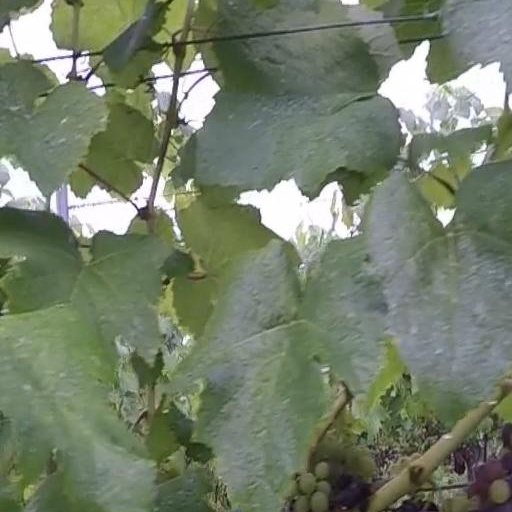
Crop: grape